Palladium(III) compounds

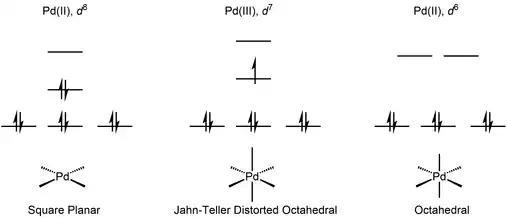

The first Pd(III) complex characterized by X-ray crystallography was reported in 1987. It was obtained by oxidation of the 1,4,7-trithiacyclononane (ttcn) complex [Pd(ttcn)]. X-ray crystallography revealed the expected Jahn–Teller distorted octahedral geometry, in spite of the highly symmetric structure of the ligand.